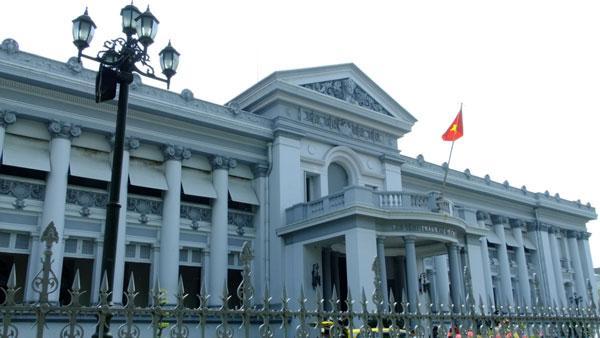
ở trên ban công của toà nhà có sự xuất hiện của một lá cờ tổ quốc